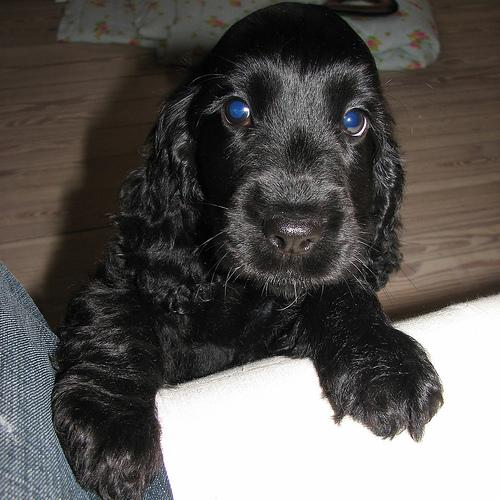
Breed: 286-n000111-cocker_spaniel